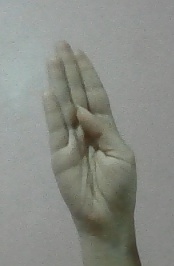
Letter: kaaf